George Rawdon-Hastings, 2nd Marquess of Hastings

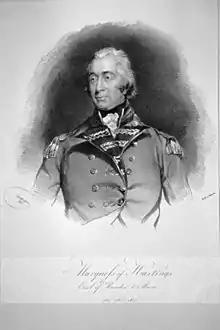
Portrait of the 2nd Marquess of Hastings by Josef Kriehuber (1843)

George Augustus Francis Rawdon-Hastings, 2nd Marquess of Hastings (4 February 1808 – 13 January 1844), styled Lord Rawdon from birth until 1817 and Earl of Rawdon from 1817 to 1826, was a British peer and courtier.